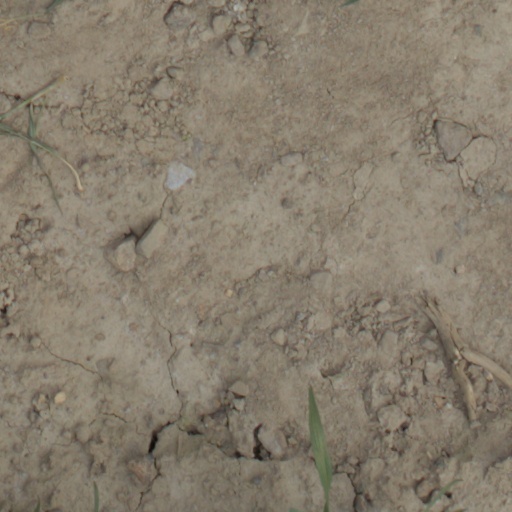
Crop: wheat